History of the nude in art

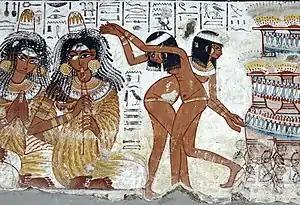
"Musicians and dancers", British Museum.

In the first religions, from the Sumerian to the Egyptian, the ancient cult of Mother Earth was related to the new anthropomorphic deities, linking the feminine form with nature, insofar as both are generators of life. Thus, the Egyptian twin gods Geb and Nut represented the earth and the sky, from whose union all the elements were born. In other cases, the gods are related to cosmological elements, such as the goddess Ishtar with the planet Venus, generally represented naked and winged, with a crescent moon on her head. Other representations of the Mother goddess are usually more or less clothed figures, but with bare breasts, such as the famous "Snake Goddess" (Heraklion Archaeological Museum), a Minoan statuette from around 1550 BC. These representations were the starting point for the iconography of Greek and Roman goddesses such as Artemis, Diana, Demeter and Ceres.